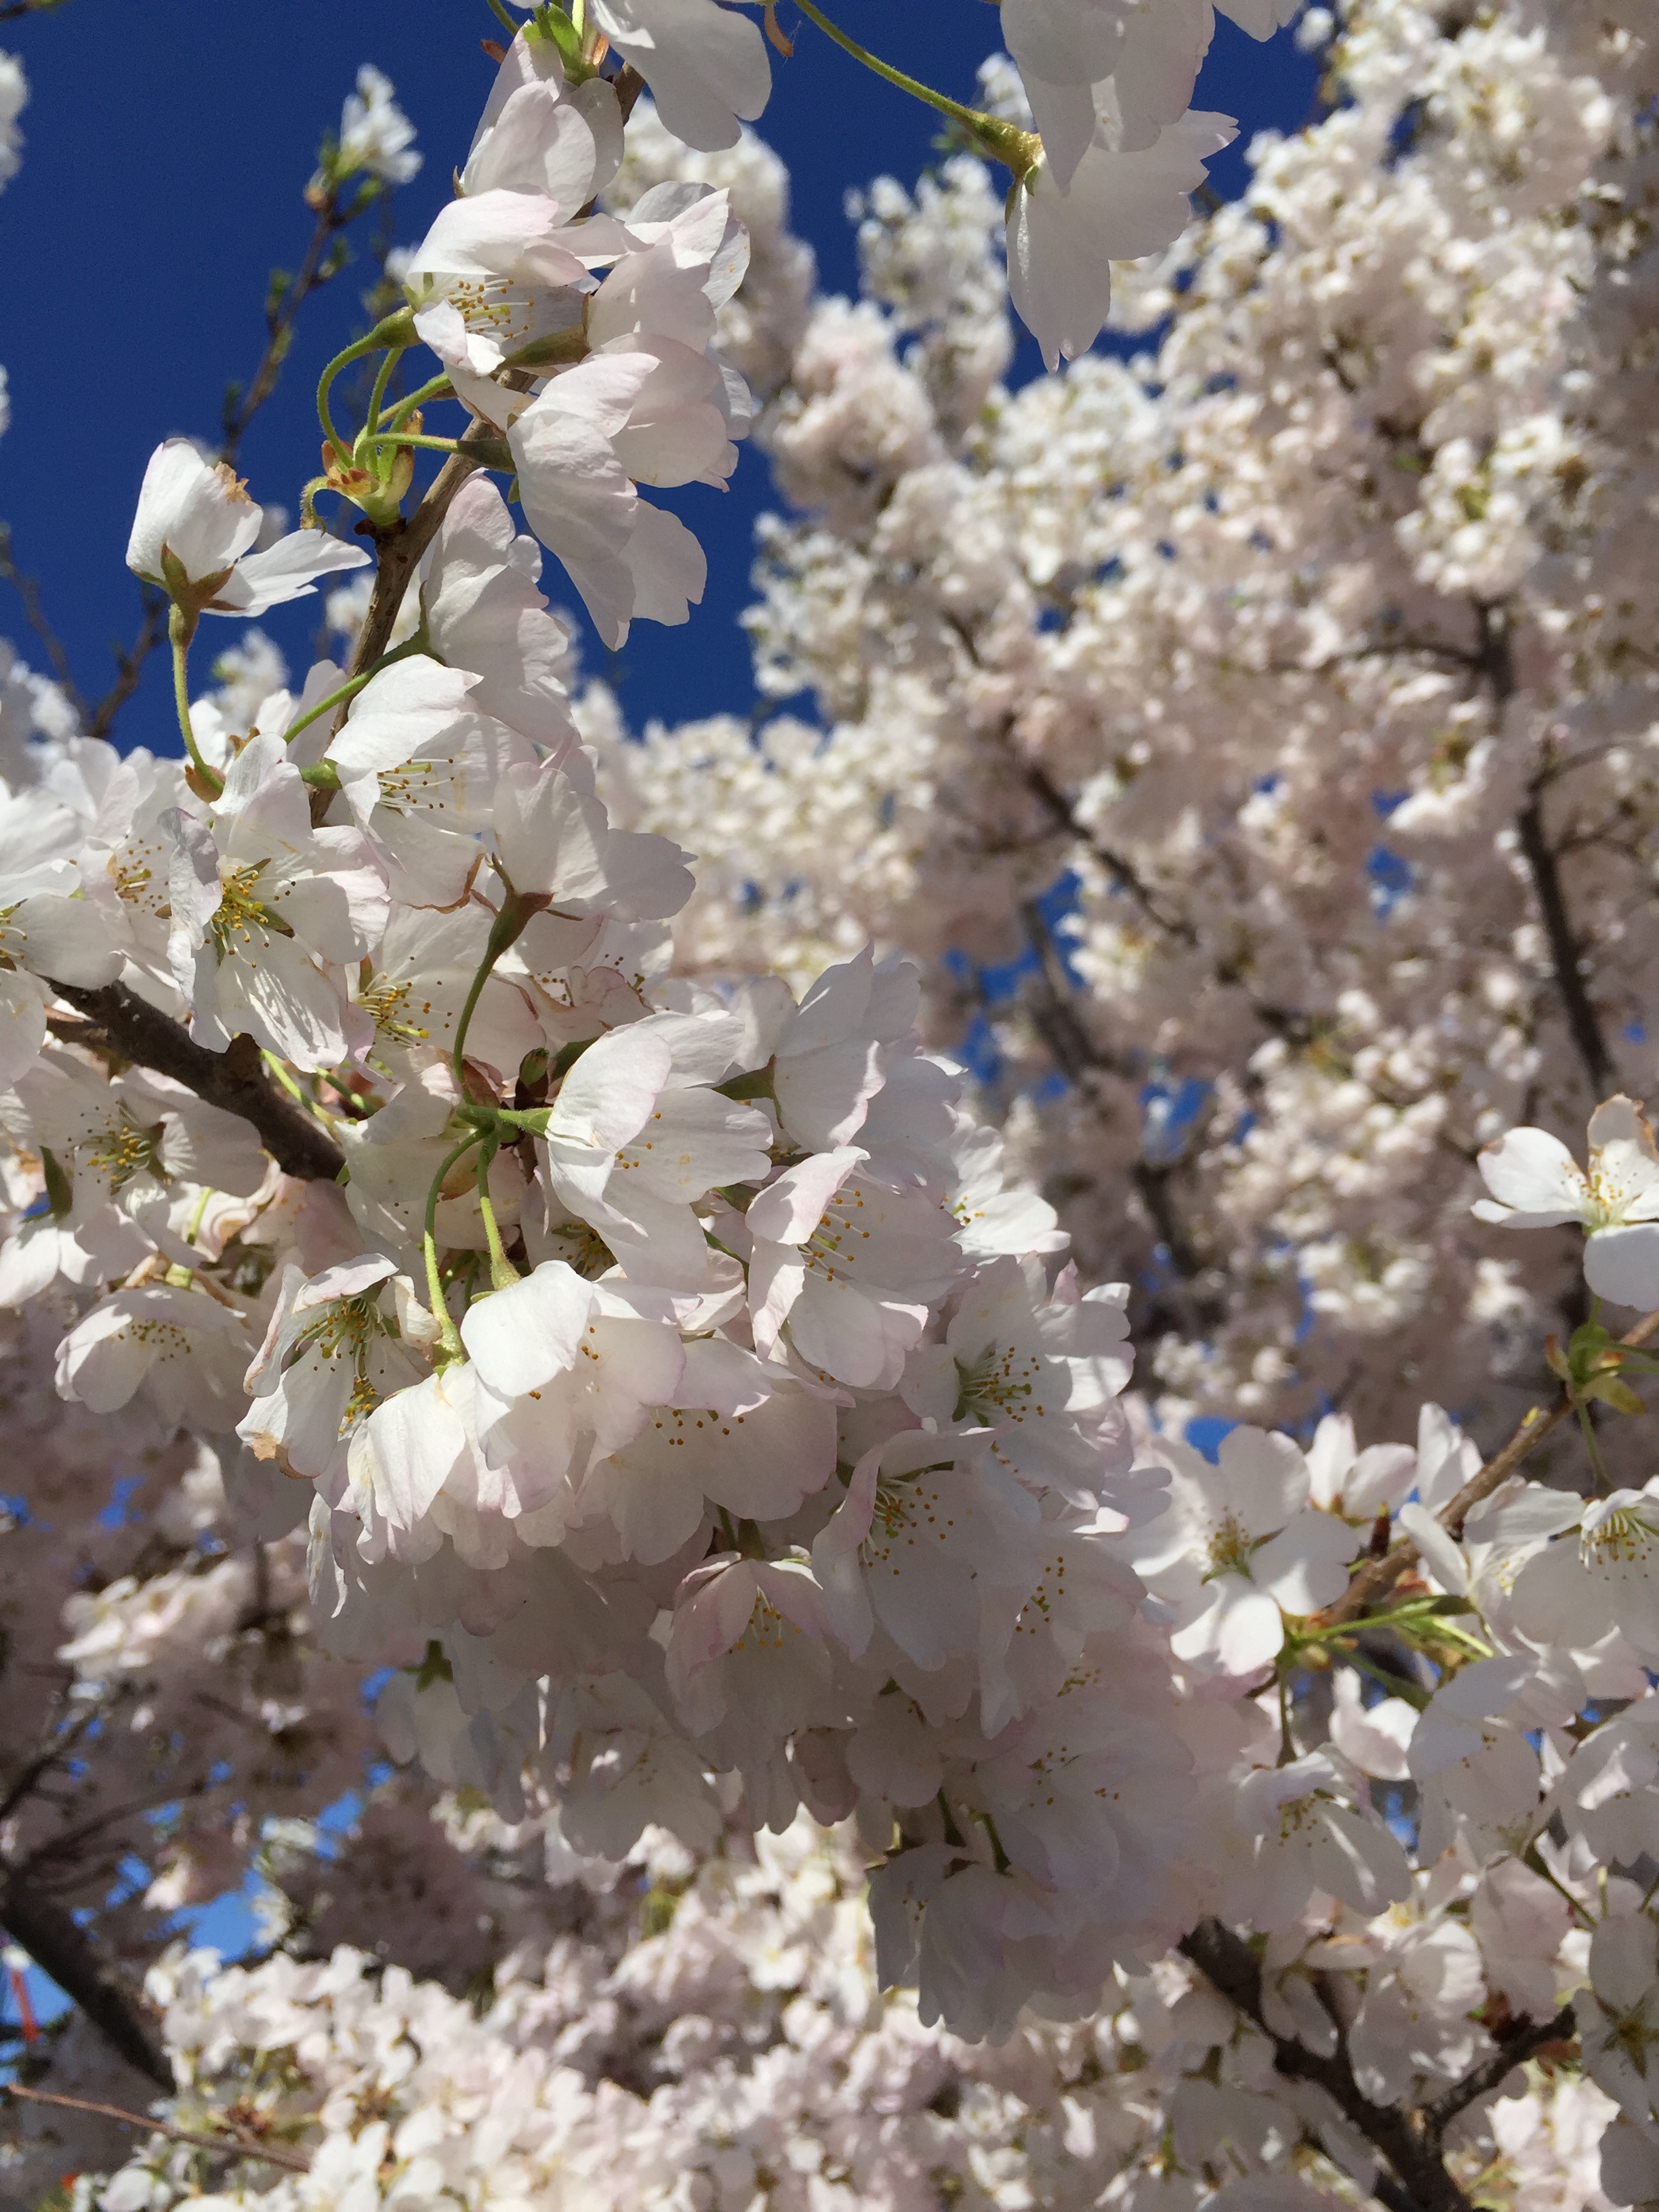
branch, blossom, plant, flower, food, spring, produce, flora, cherry blossom, flowering plant, land plant